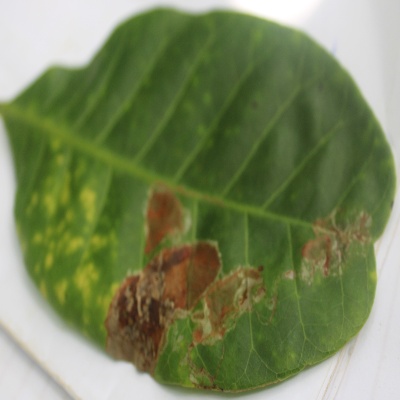
Crop: Cashew
Condition: leaf miner